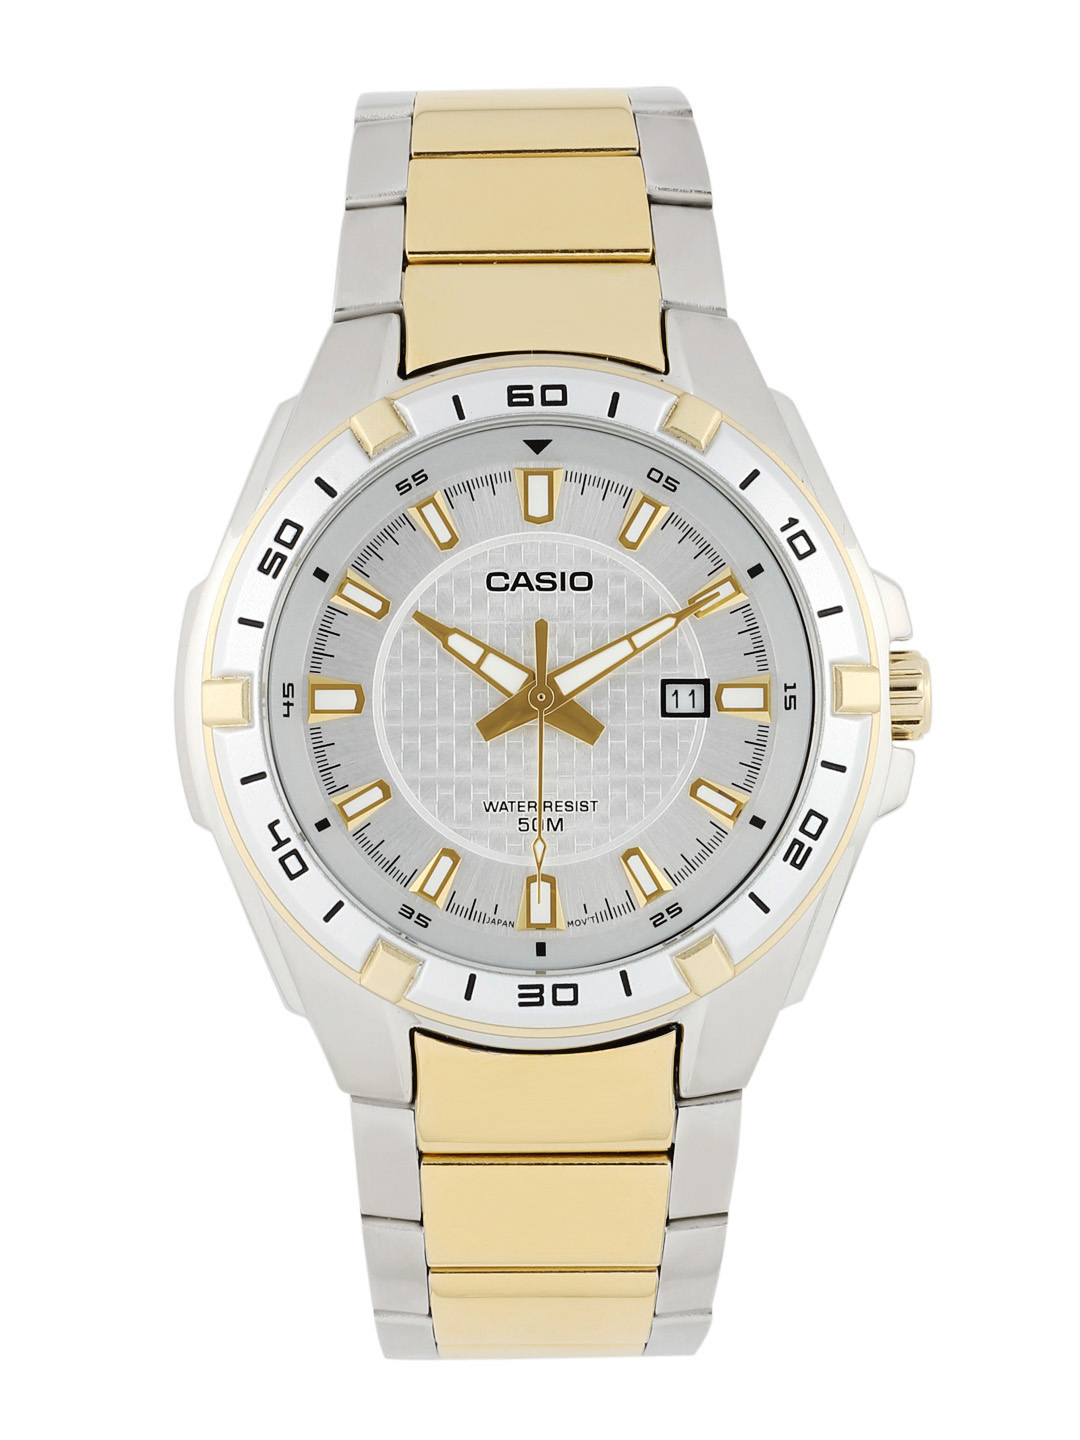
CASIO ENTICER Men Silver-Toned Dial Analogue Watch A522
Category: Accessories / Watches / Watches
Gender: Men
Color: Silver
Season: Winter 2016
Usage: Casual